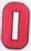
Number: 0